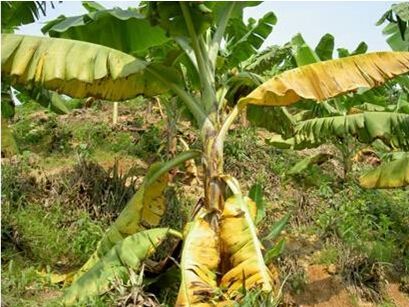
Plant: Banana
Disease: banana panama disease